Lebak Bulus MRT station

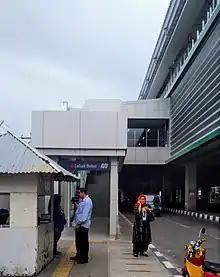
Station entrance

The southernmost station on the Jakarta MRT North-South Line, Lebak Bulus Station lies within South Jakarta, Jakarta. More specifically, it is located on Jl. Lebak Bulus Raya in Cilandak.